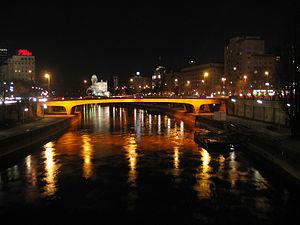
Fritz Leonhardt est l'un des plus fameux spécialistes de la construction des ponts de la seconde moitié du XXᵉ siècle.